Sasha Sokol

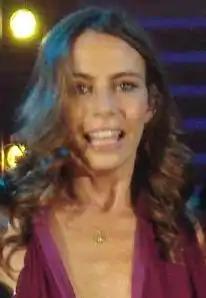
Sasha Sökol

Sasha Sökol Cuillery (Mexico City June 17, 1970), known during her childhood and adolescence as Sasha and, from 1997 onwards, as Sasha Sökol, is a Mexican singer, actress, songwriter and television presenter. She began her artistic career as a member of the musical band Timbiriche.